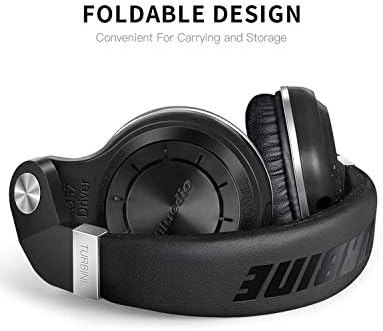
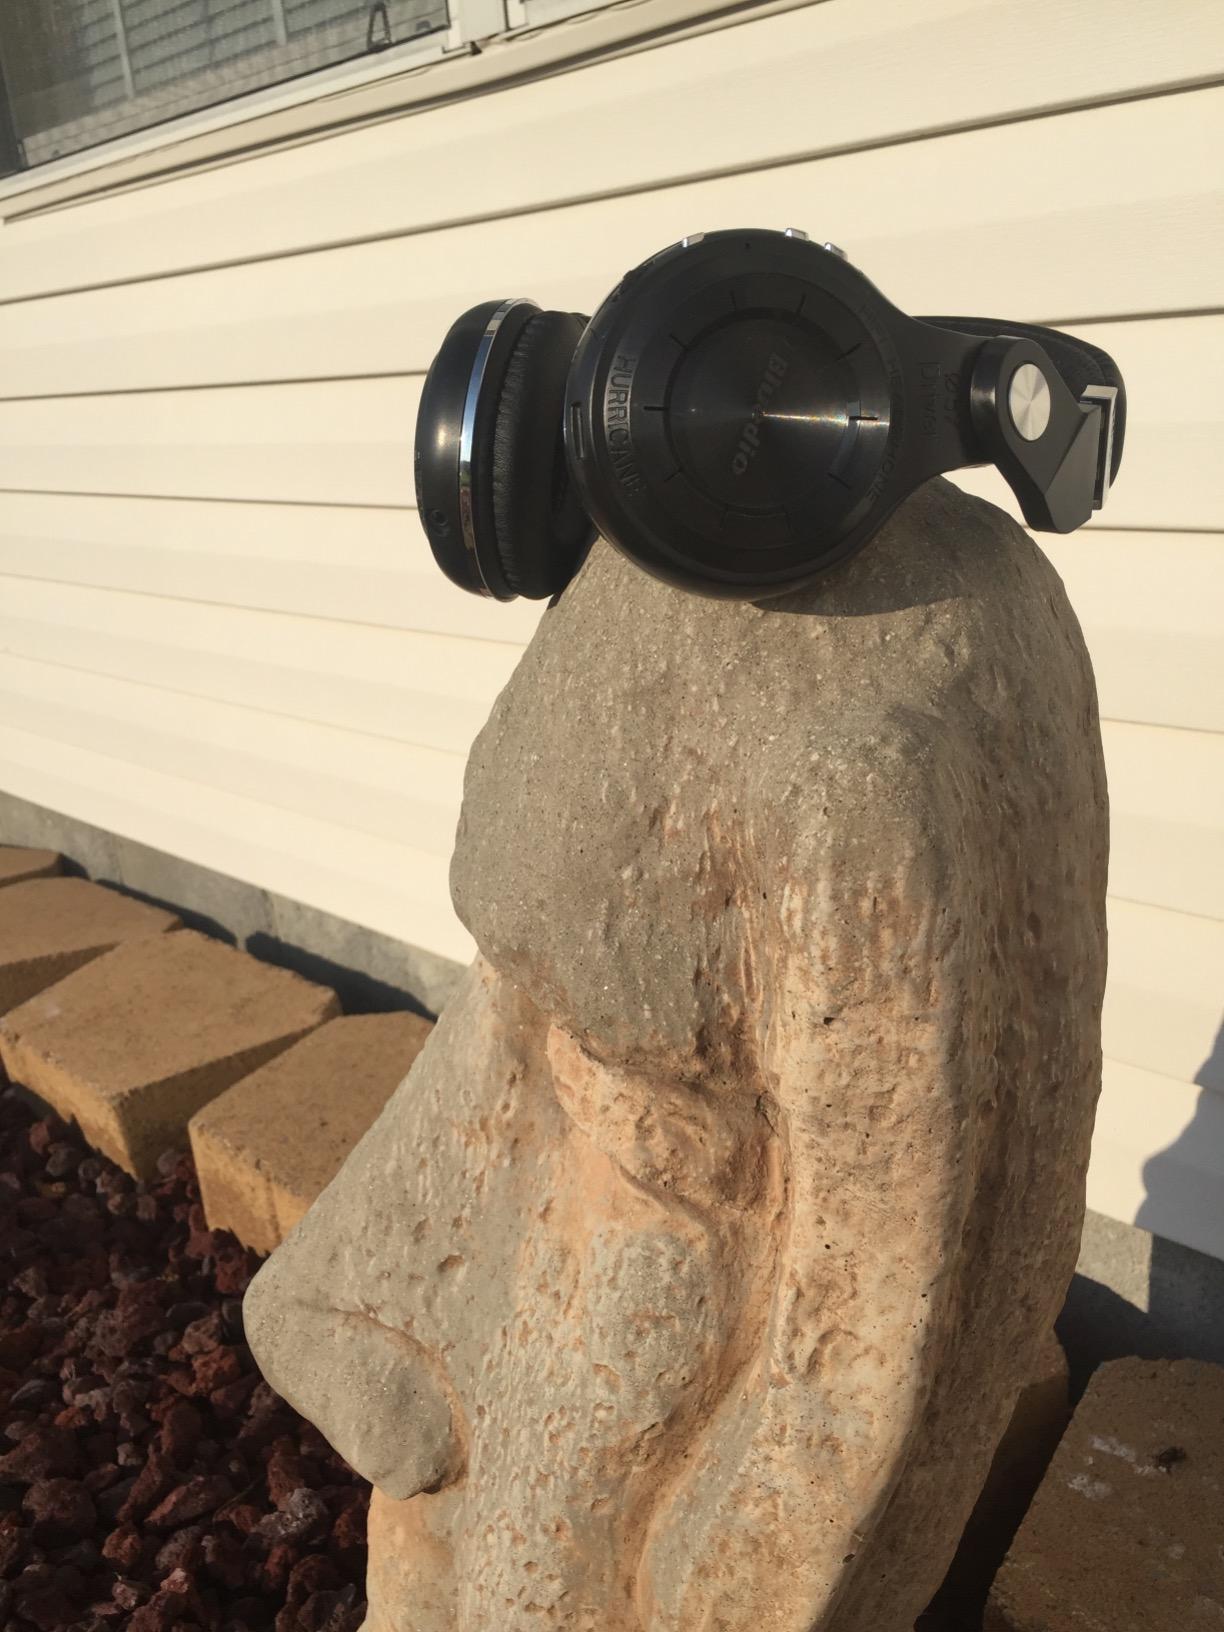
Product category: headphones
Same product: yes